Anglesey Central Railway

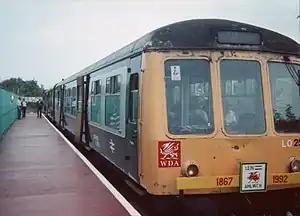
A spring bank holiday special stands at a temporary station at Amlwch, 1992

The line stopped carrying passengers on 5 December 1964, as part of the rationalisation known as the Beeching Axe. All stations were closed, and all goods yards, passing loops and sidings removed, except the marshalling yard for the Octel freight. Octel's freight traffic totaled 70,000 tons annually, and the railway was kept in order to serve this traffic. Local freight services ceased, and the electric staff system was withdrawn, so that only one train could be on the branch at a time, although that was sufficient for Octel's requirements. The double junction at Gaerwen was also remodelled. Once the freight trains were being worked by diesel locomotives, arrangements were made for the British Rail engines to operate all the way to the plant.